The Art Gallery of Jan Gildemeester Jansz

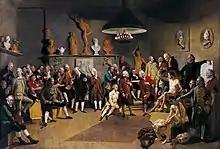
Johan Zoffany: "The Academicians of the Royal Academy", 1772, Royal Collection of the United Kingdom. Jan Jansz. Gildemeester owned an engraving after this painting, which might have inspired the spontaneous figures in the work by Adriaan de Lelie.

Adriaan de Lelie follows the tradition of intimate household scenes that were painted very commonly in the Northern Netherlands since the 17th century. Usually, the people in such genre works are clearly striking a pose, while the visitors in The Art Gallery of Jan Gildemeester Jansz look very natural, as if they are unaware of the presence of the painter. Probably, De Lelie was inspired by English contemporaries here: Jan Jansz. Gildemeester possessed a 1773 engraving of a spontaneous group painting by Johan Zoffany, which must have been familiar to De Lelie.